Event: Nepal Earthquake
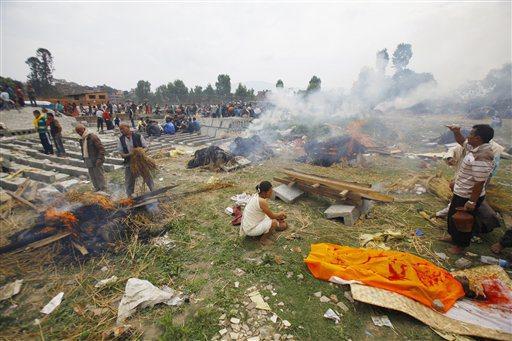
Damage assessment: damage